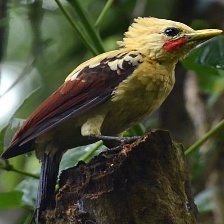
Species: CREAM COLORED WOODPECKER
Scientific name: CELEUS FLAVUS